Rasmus Midgett House

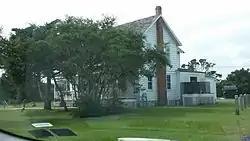

Rasmus Midgett House is a historic home located at Waves, Dare County, North Carolina. It was built in four phases starting about 1855. It is a two-story, three-bay, frame I-house dwelling with a two-story rear ell. It features a one-story, full width front porch. It was moved to its present location in 1937, after being knocked off its foundation. Also on the property is a family cemetery.